Salvador Flamenco

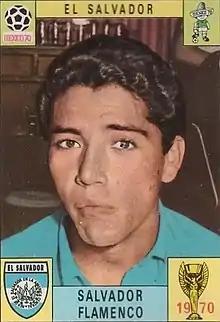
Flamenco in 1970

Salvador Flamenco Cabezas (born 28 February 1947) is a retired footballer from El Salvador.